Beith

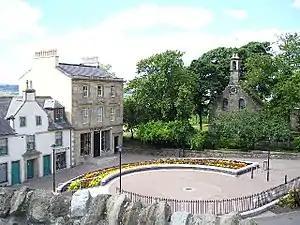
Beith Auld Kirk and The Cross

Beith's name is thought to emanate from Ogham, which is sometimes referred to as the ""Celtic Tree Alphabet"", ascribing names of trees to individual letters. "Beithe" in Old Irish means "Birch-tree" (cognate to Latin "betula"). There is reason to believe that the whole of the district was covered with woods. The town of Beith itself was once known as 'Hill of Beith' as this was the name of the feudal barony and was itself derived from the Court Hill near Hill of Beith Castle.